Emmanuel de Merode

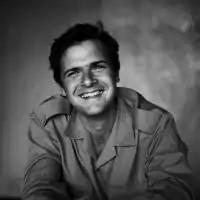
De Merode in 2013

Prince Emmanuel de Merode (Emmanuel Werner Marie Ghislain de Merode; born 5 May 1970) is a conservationist and anthropologist. He has been the director of Virunga National Park in the Democratic Republic of the Congo (DRC) since 2008.